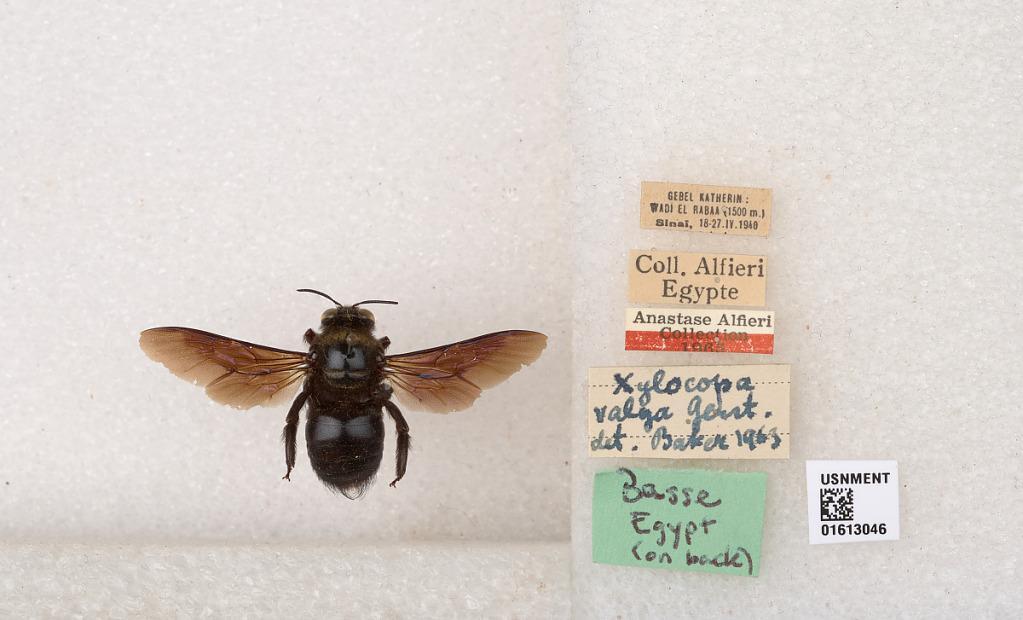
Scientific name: Xylocopa (Xylocopa) violacea (Linnaeus)
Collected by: Alfieri
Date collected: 1940-4-18
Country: Egypt
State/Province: South Sinai
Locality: Gebel Katherin: Wadi El Rabaa | Basse
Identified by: Baker